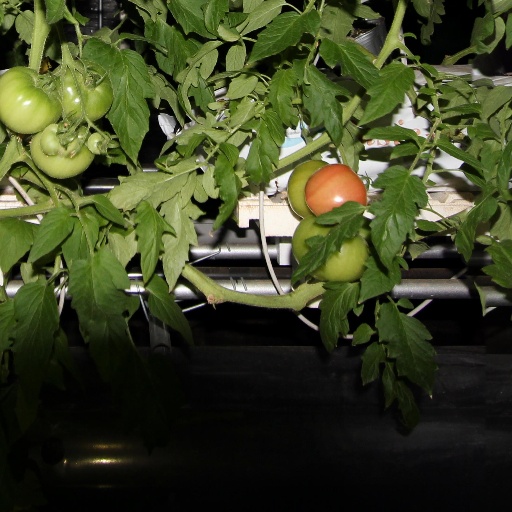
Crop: tomato